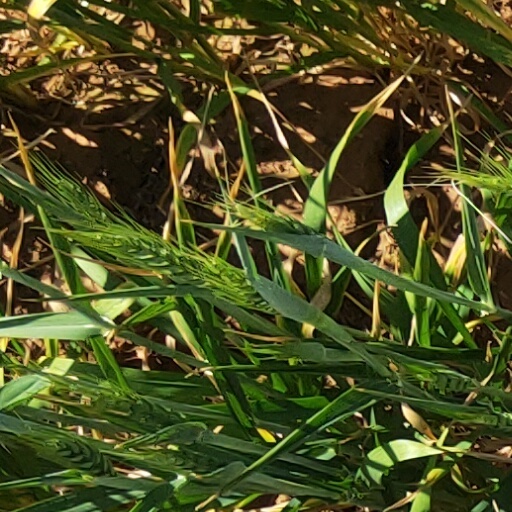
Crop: wheat